Maurice E. Post

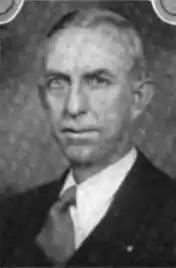
Michigan State Representative Maurice E. Post

Maurice E. Post (1881–1958) was a Republican member of the Michigan House of Representatives. He was a farmer in Rockford and represented Kent County in the legislature from 1933 until 1948; he ran for the Michigan State Senate in 1948, but did not survive the primary. Post was an alternate delegate to the 1940 Republican National Convention. He was a survivor of the Kerns Hotel fire in Lansing of December 11, 1934.